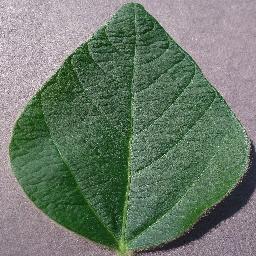
Label: Soybean___healthy